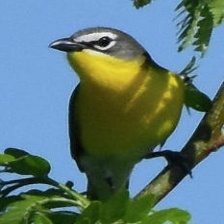
Species: YELLOW BREASTED CHAT
Scientific name: ICTERIA VIRENS